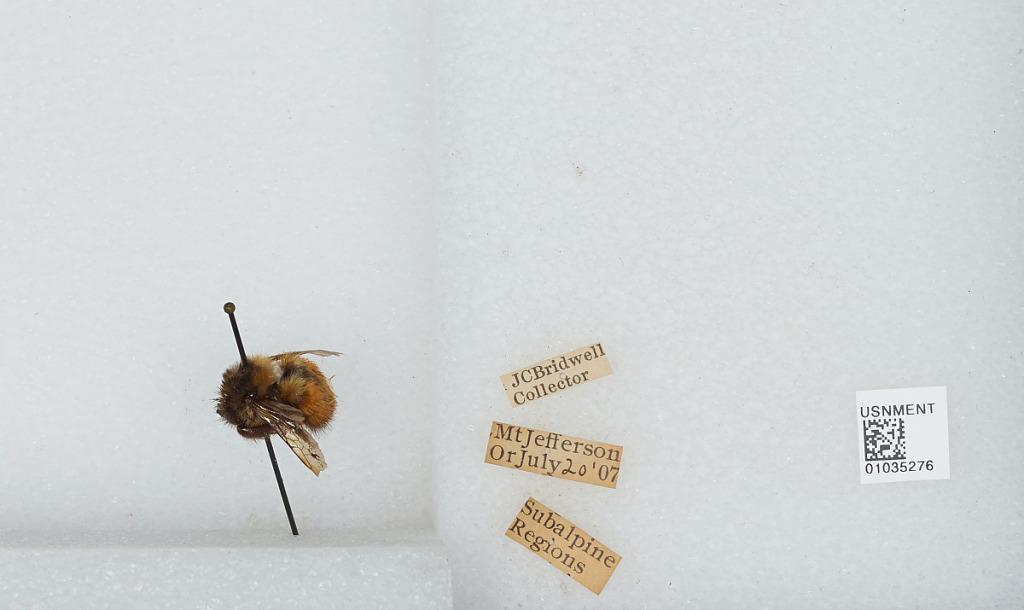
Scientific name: Bombus (Pyrobombus) melanopygus Nylander
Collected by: J. Bridwell
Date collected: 1907-7-20
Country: United States
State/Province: Oregon
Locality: Mount Jefferson
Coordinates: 44.6742, -121.799